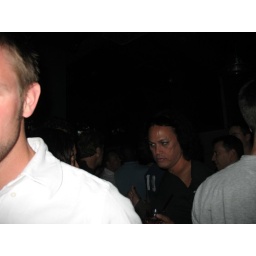
Scariest person we have ever seen in a bar - people kept calling him Grandma.....